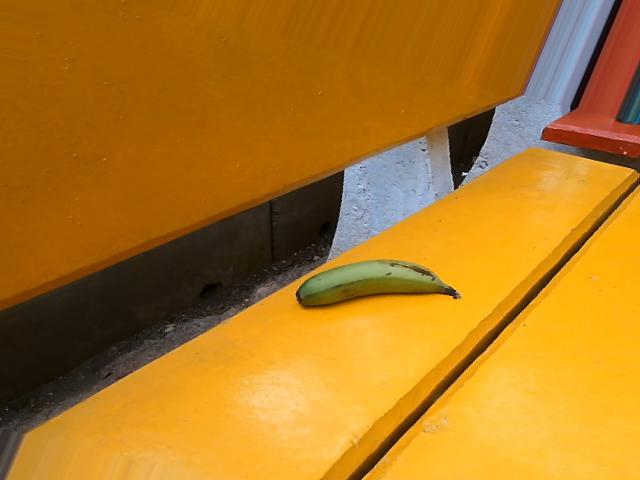
Label: Raw_Banana